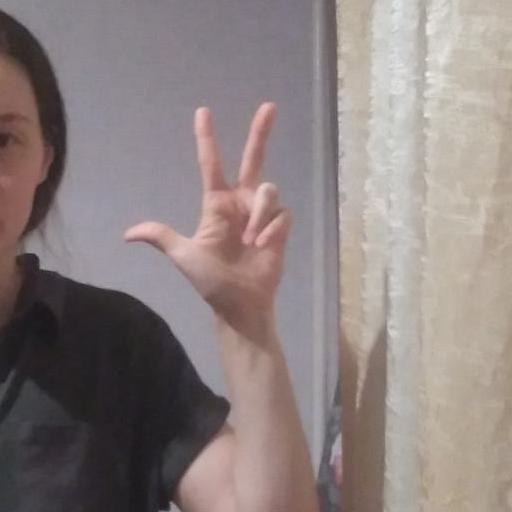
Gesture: three2